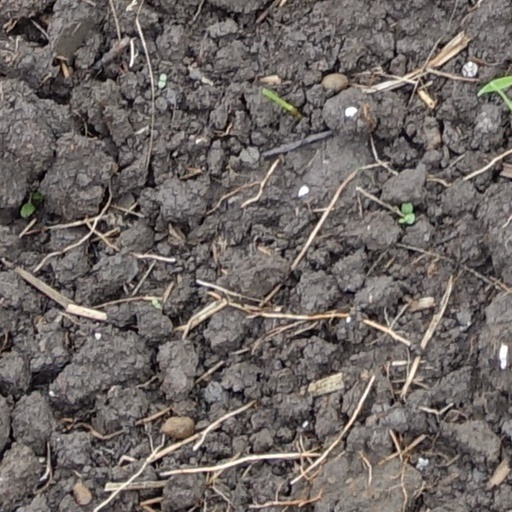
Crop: wheat